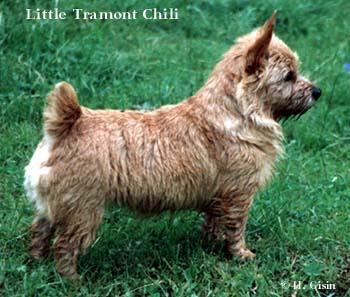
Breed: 203-n000016-Norwich_terrier